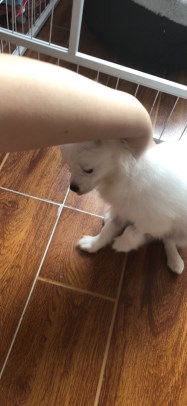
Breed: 1936-n000005-Pomeranian